Top Station

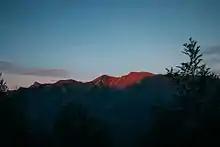
Sunrise colors over the Sahyadris

Top Station was a transshipment point for delivery of tea from Munnar to Bodinayakkanur. Top Station derived its name from its being the upper terminus of the Kottagudi Aerial Ropeway. It was also the location of the terminal railway station on the Kundala Valley Railway, built in 1902 between Munnar, Kundalai and this low point in the crest of the hills above steep cliffs. A monorail goods carriage system was initially installed along this cart route. In 1908 the monorail was replaced by a 24 inch gauge railway. Kundalai is west from Top Station on the way from Munnar station. Some remains of Kundala Valley Railway can be seen at the Munnar Tea Museum.